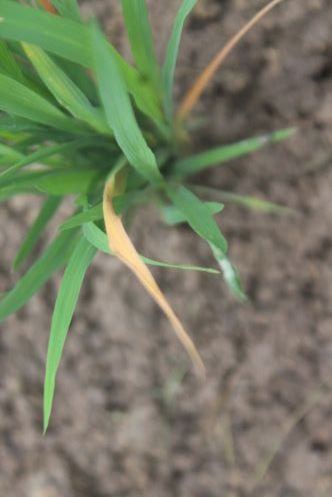
Disease: Tungro